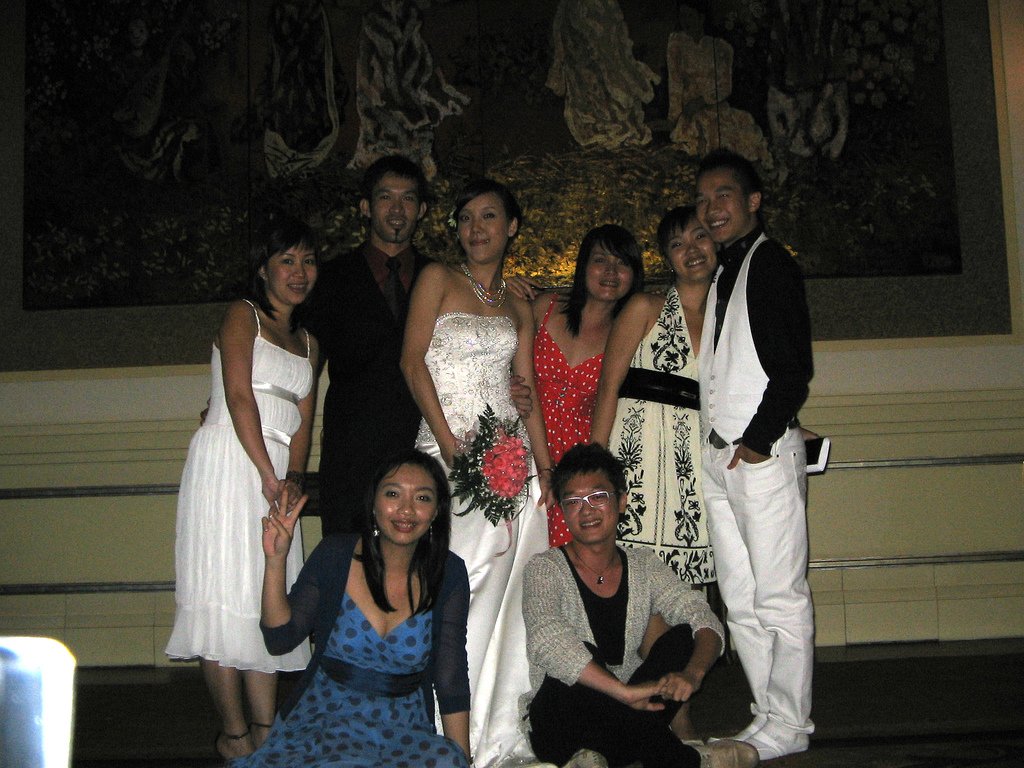
Label: not_food